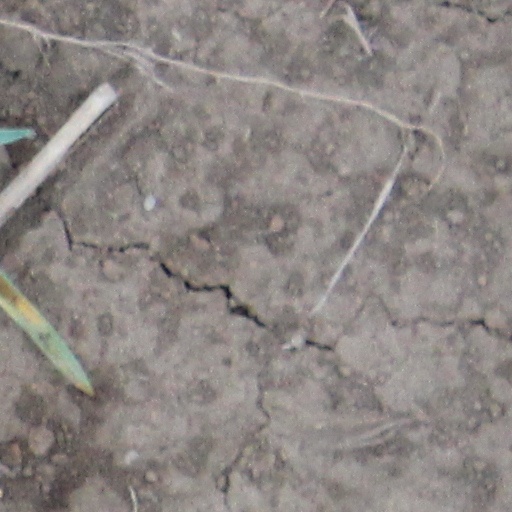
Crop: wheat